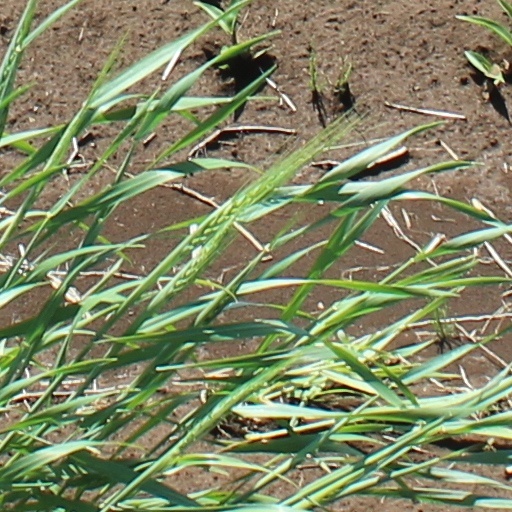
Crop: wheat